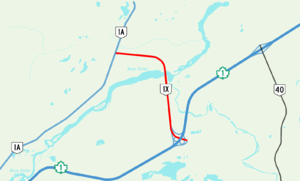
La route 1A de l'Alberta est la désignation de deux routes alternatives à la Route 1. Cette route n'est pas la seule route alternative de la Route 1, Route 1X étant une autre des routes alternatives. La Route 1A ne fait pas partie de la route transcanadienne et donc utilise le bouclier routier provincial au lieu du bouclier routier de la route transcanadienne.